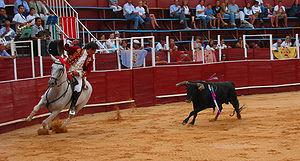
La course portugaise ou corrida portugaise est une forme de corrida à cheval, pratiquée essentiellement au Portugal et également dans le midi de la France.